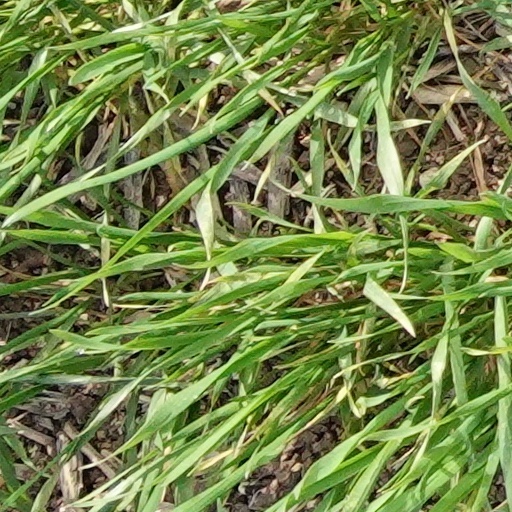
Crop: wheat